Transport in the United Kingdom

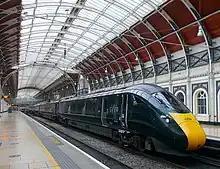
Great Western Railway Hitachi class at London Paddington Station

The rail network in Great Britain is the oldest such network in the world. The system consists of five high-speed main lines (the West Coast, East Coast, Midland, Great Western and Great Eastern), which radiate from London and other major cities to the rest of the country, augmented by regional rail lines and dense commuter networks within cities and other high-speed lines. High Speed 1 is operationally separate from the rest of the network, and is built to the same standard as the TGV system in France.